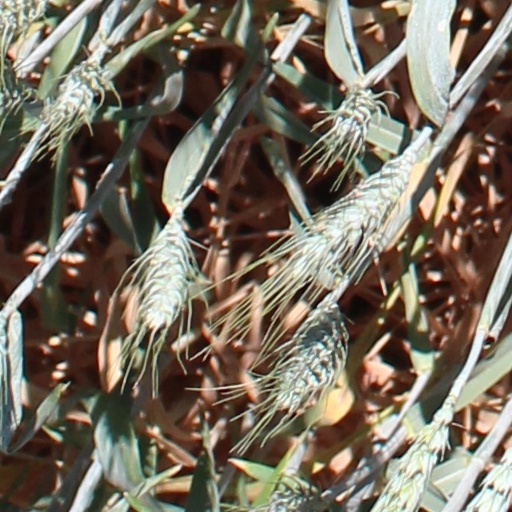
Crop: wheat